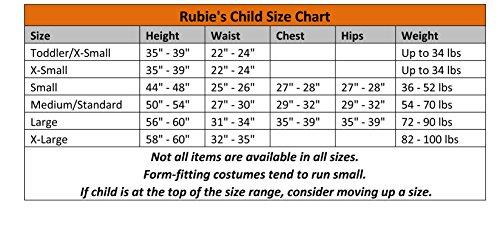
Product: Rubie's Costume Captain America: Civil War Winter Soldier Child Costume, Small
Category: Toys & Games | Dress Up & Pretend Play | Costumes
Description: Look for additional Captain America costumes from Rubie's, including Black Panther, Black Widow, Crossbones, Falcon, War Machine, Hawkeye, Vision, Captain America, and Iron Man.
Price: $19.97
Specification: ProductDimensions:10x12x2inches|ItemWeight:9.6ounces|ShippingWeight:10.6ounces(Viewshippingratesandpolicies)|DomesticShipping:ItemcanbeshippedwithinU.S.|InternationalShipping:ThisitemcanbeshippedtoselectcountriesoutsideoftheU.S.LearnMore|ASIN:B01B8XILYO|Itemmodelnumber:620600_S|Manufacturerrecommendedage:36months-4years